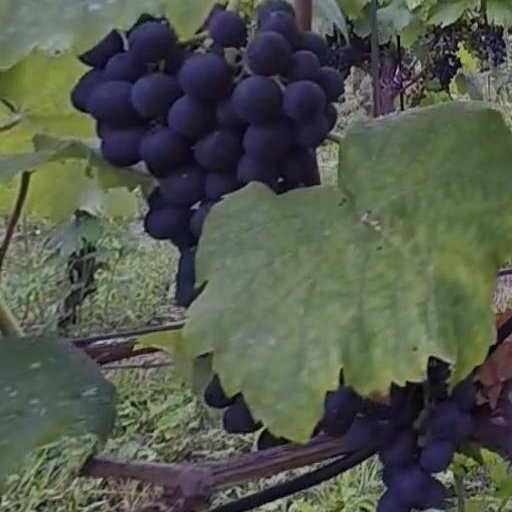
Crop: grape